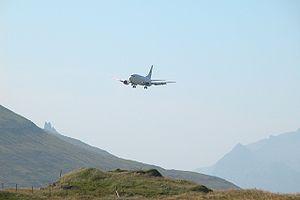
L'aéroport de Vágar, code AITA : FAE • code OACI : EKVG, est le seul aéroport international des îles Féroé, territoire danois autonome situé dans l'Atlantique Nord.
Les transports et communications aux Îles Féroé sont constitués par l'ensemble des équipements routiers, maritimes et aéroportuaires desservant l'archipel danois des Féroé - l'archipel ne possédant pas de réseau ferroviaire - et du service postal et systèmes de télécommunications.